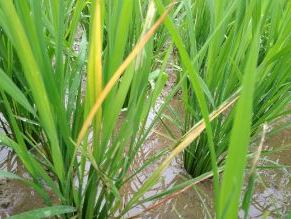
Disease: Tungro